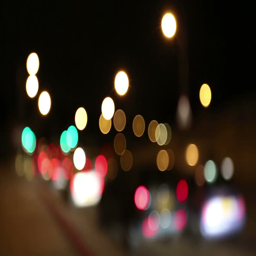
blurred background of moving lights from a road of traffic at night time